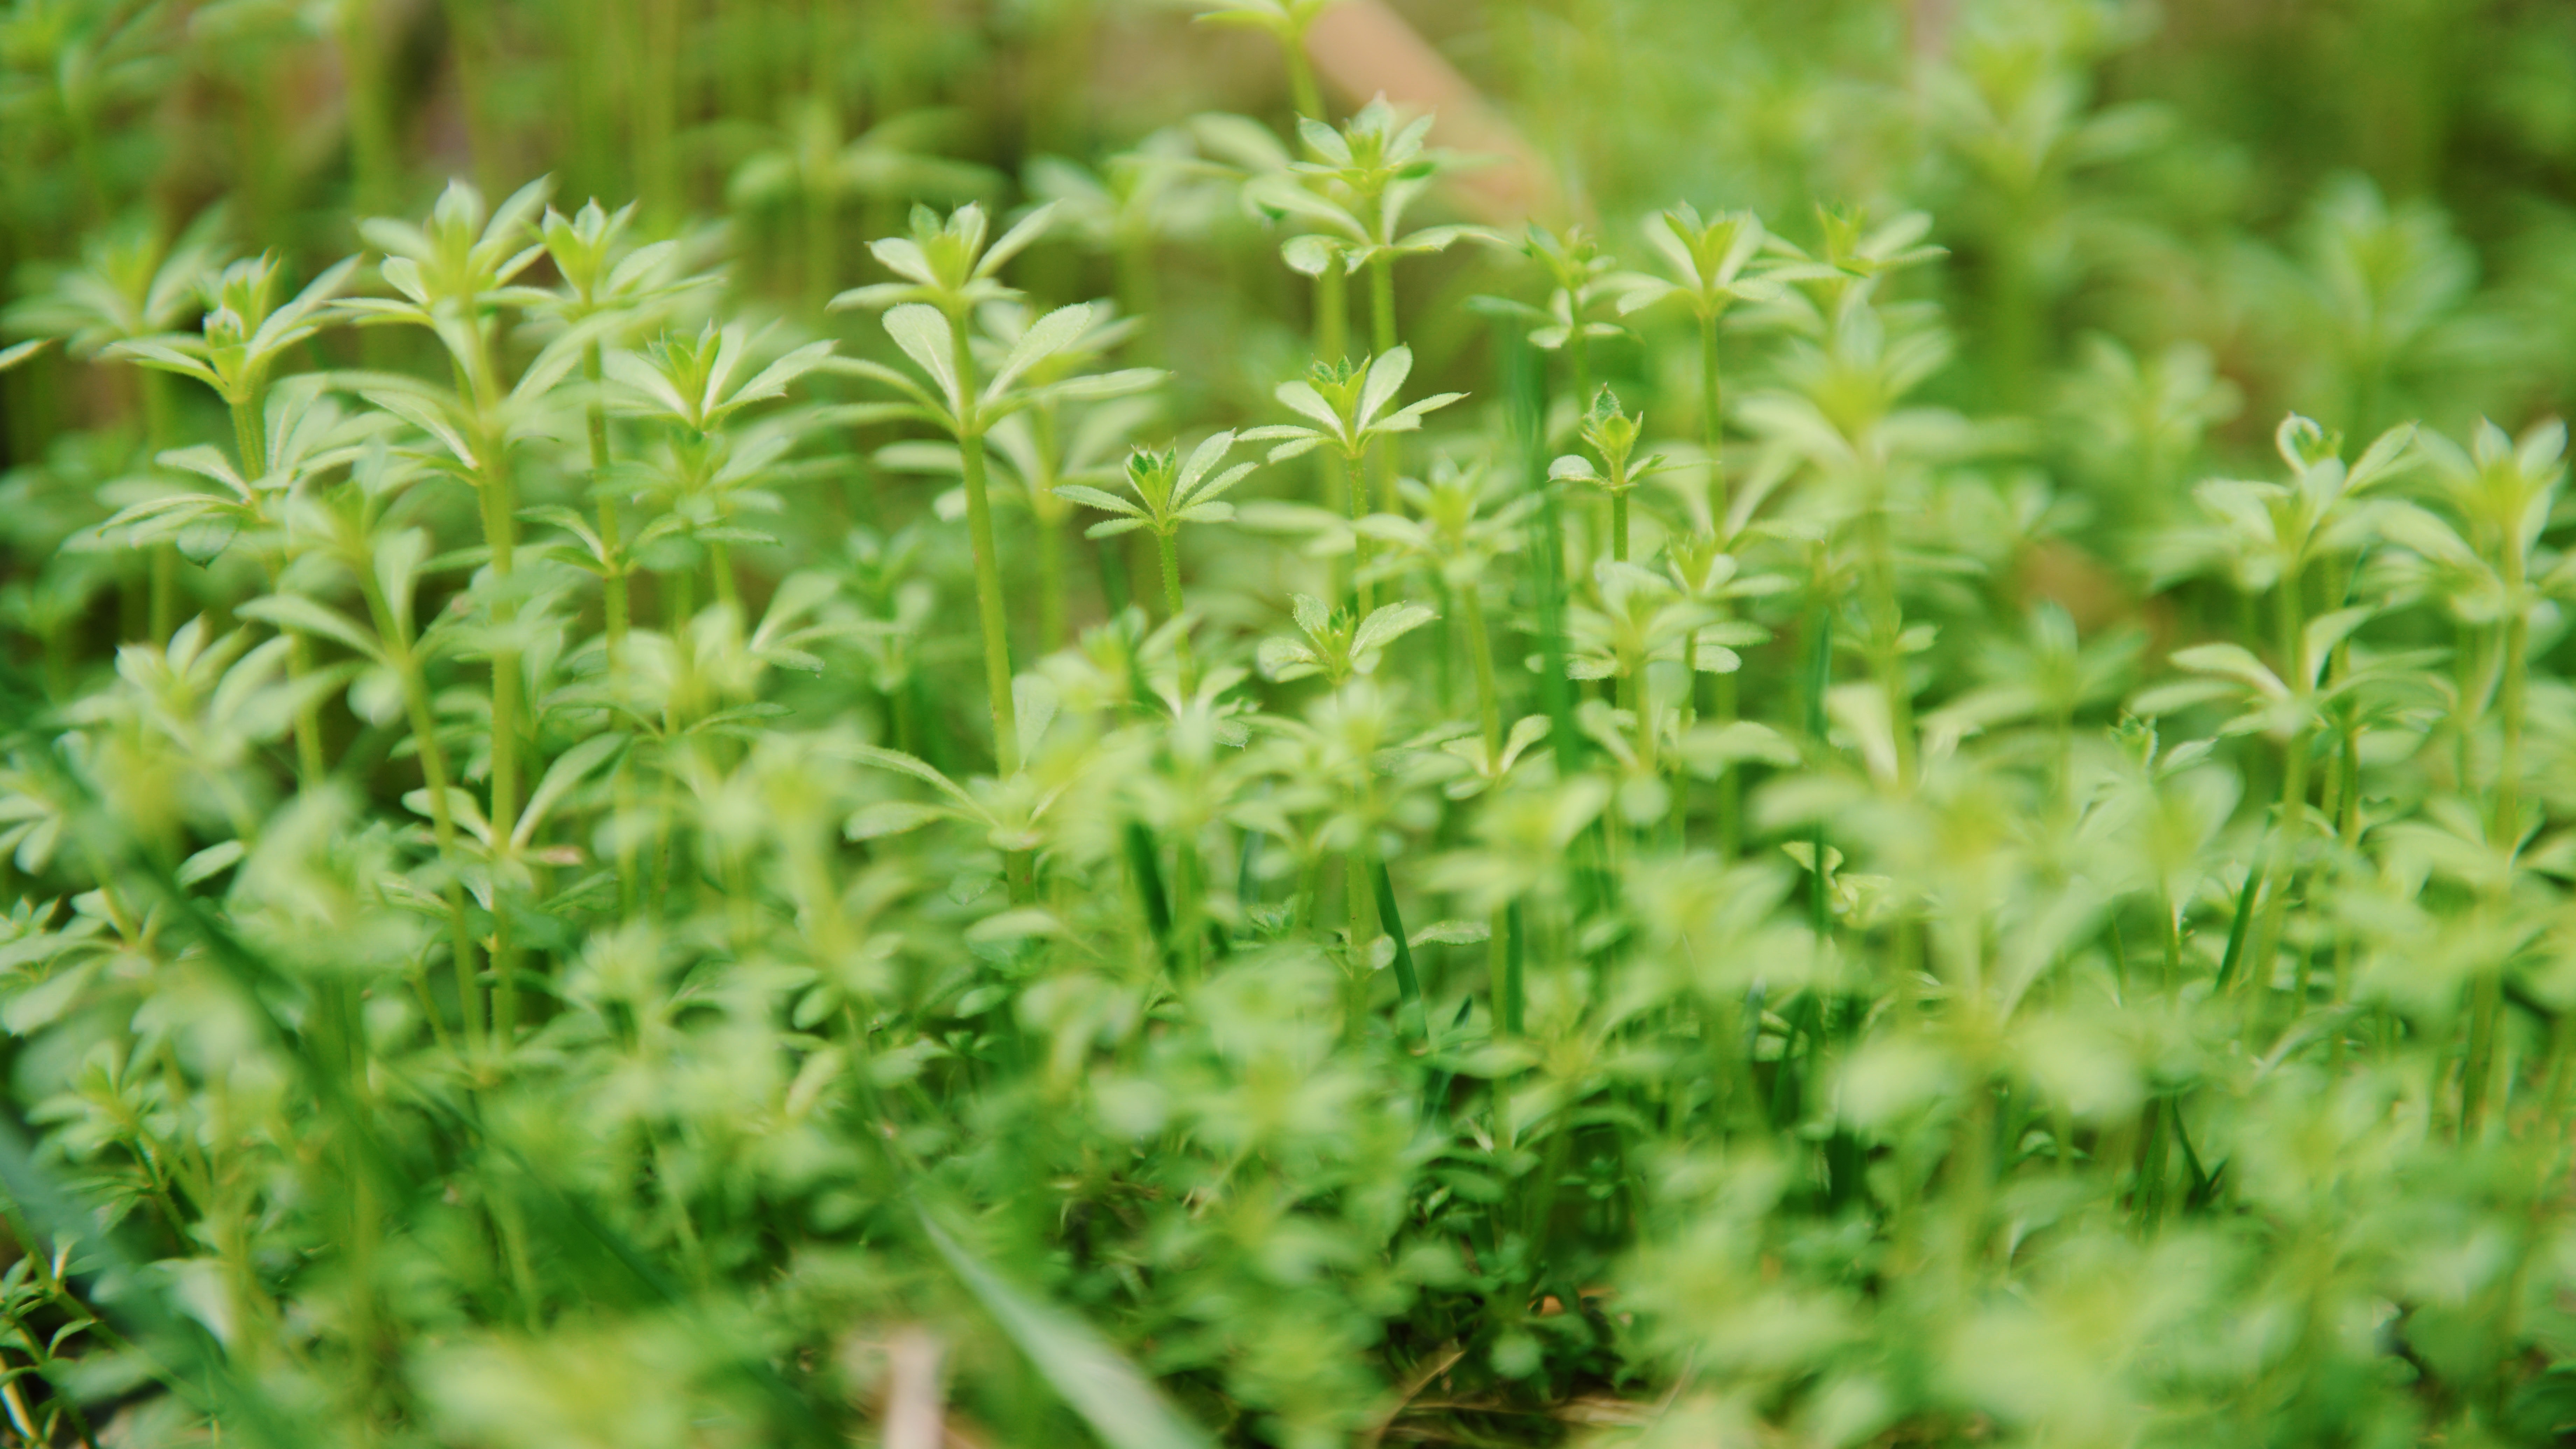
flower, plant, flowering plant, herb, leaf, grass, groundcover, subshrub, perennial plant